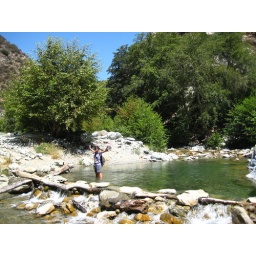
there were little fish in the water